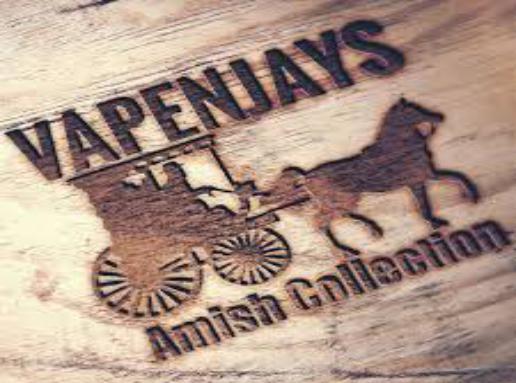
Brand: amish
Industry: Necessities